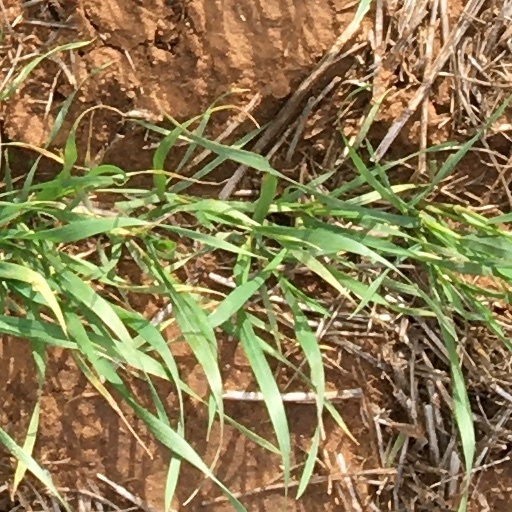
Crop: wheat